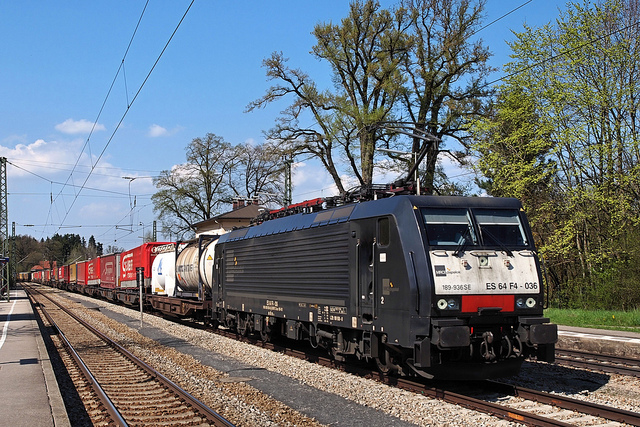
The train does not look like one that I have seen before.

A long gray, white and red freight train on a railroad track.

A long train moving down the tracks .

A train that is going by some trees.

a black and white train engine is pulling its red cars